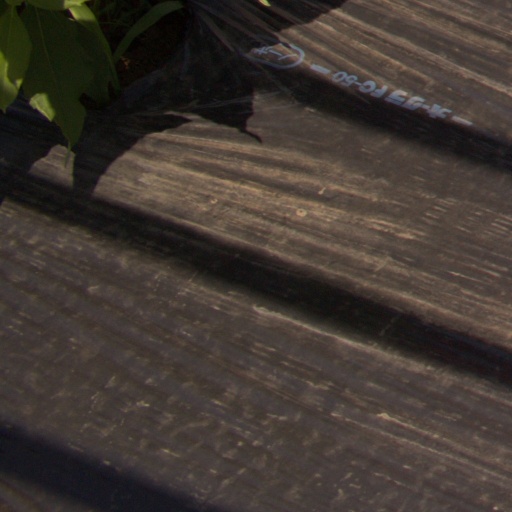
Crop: Jerusalem artichoke